Sky position (RA, Dec in degrees): 132.359, 5.814
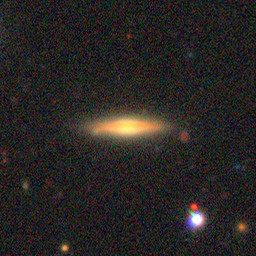
Galaxy morphology: Edge-on Galaxies with Bulge